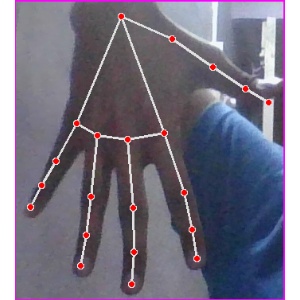
अक्षर: ढ